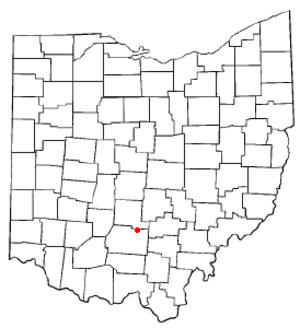
Kingston est un village du comté de Ross dans l'État de l'Ohio aux États-Unis.